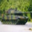
Label: tank